Salt-and-pepper chromatin

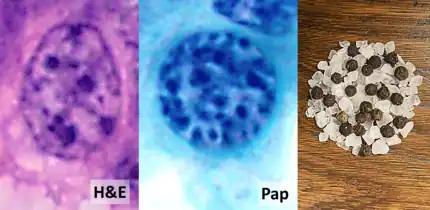
Well-differentiated neuroendocrine tumor with salt-and-pepper chromatin, seen on H&E stain and Pap stain, and actual salt and pepper for comparison.

In pathology, salt-and-pepper chromatin, also salt-and-pepper nuclei and stippled chromatin, refers to cell nuclei that demonstrate granular chromatin (on light microscopy).